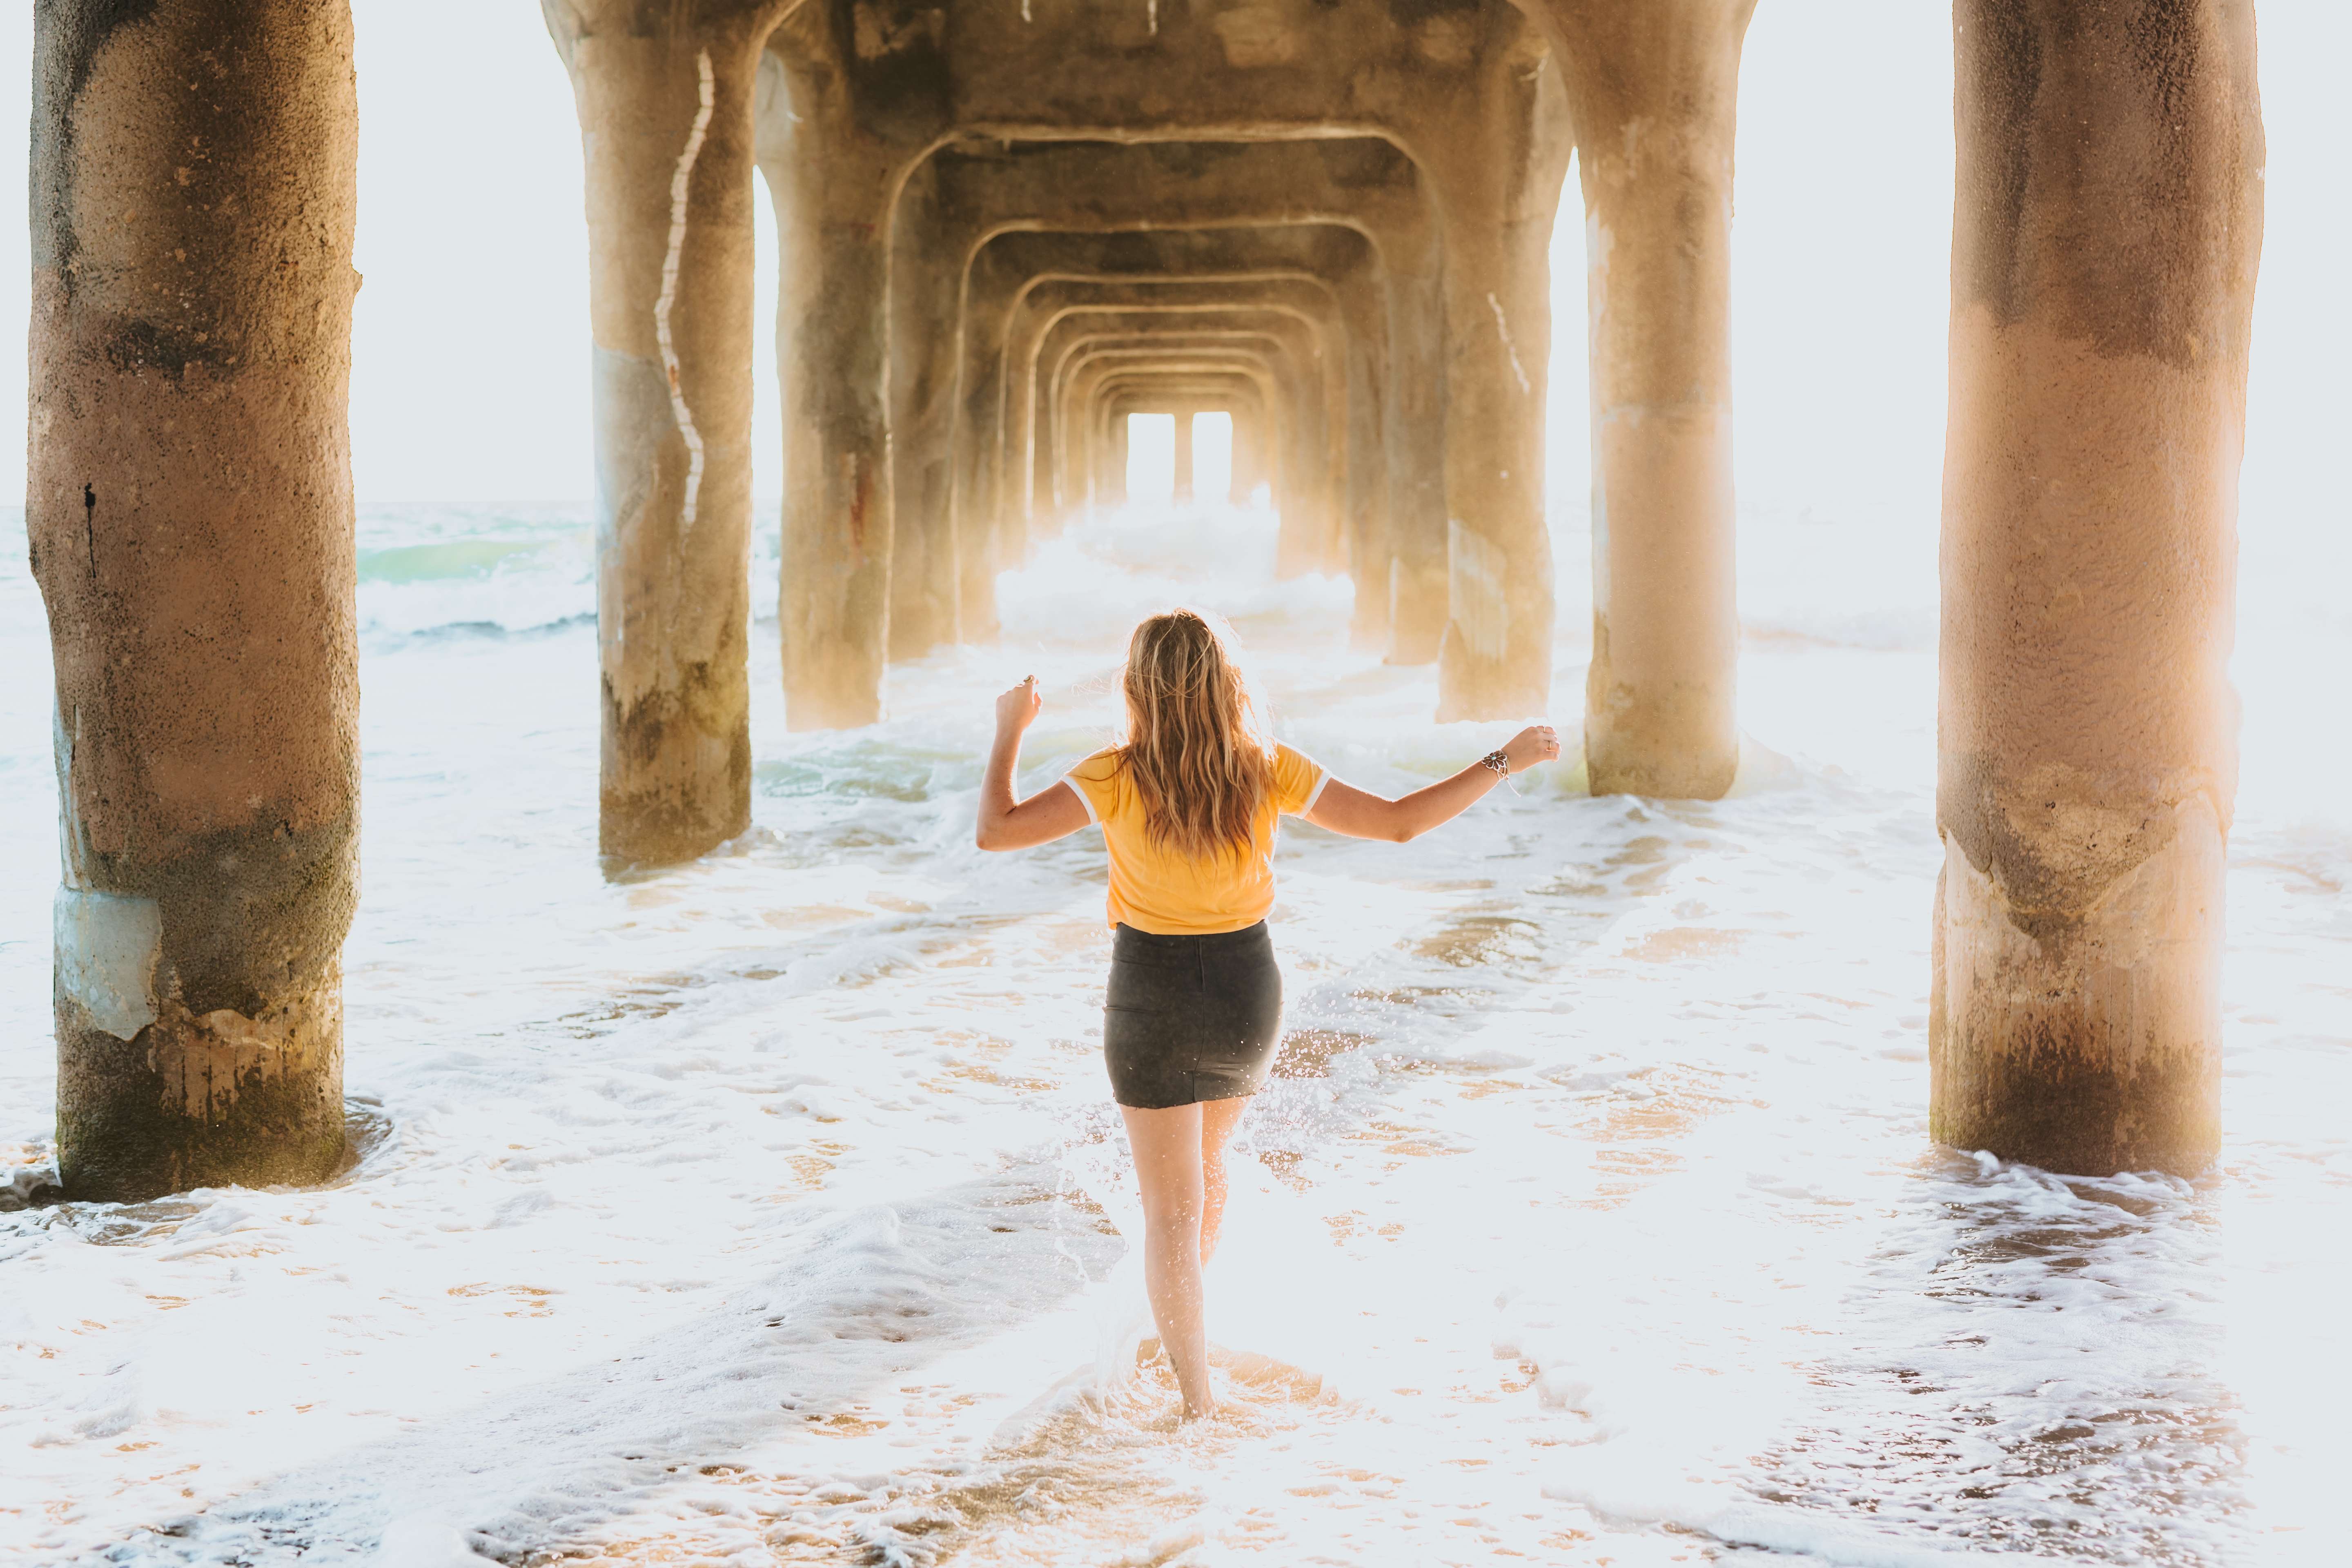
women, model, people, girl, photography, photograph, water, fun, vacation, summer, tree, sea, arch, sunlight, happy, column